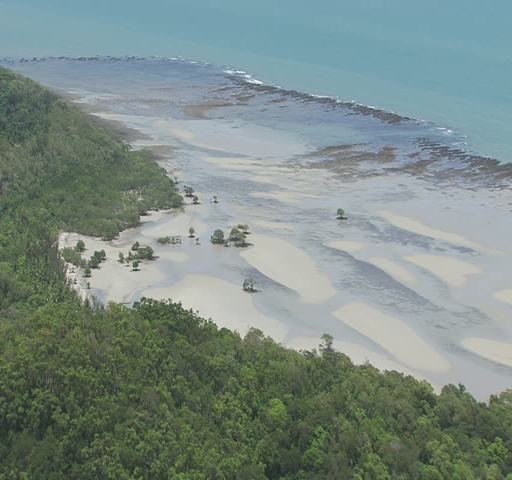
aerial view of the beach and forested coast